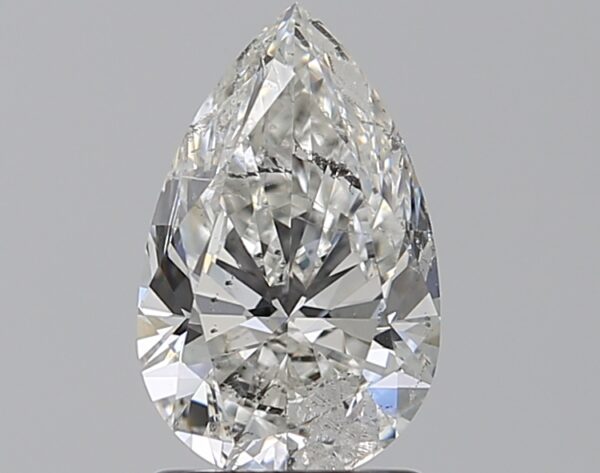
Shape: pear
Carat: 1.5
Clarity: SI2
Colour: F
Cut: EX
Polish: EX
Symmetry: EX
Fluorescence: N
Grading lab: IGI
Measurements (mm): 9.84 x 6.2 x 3.91